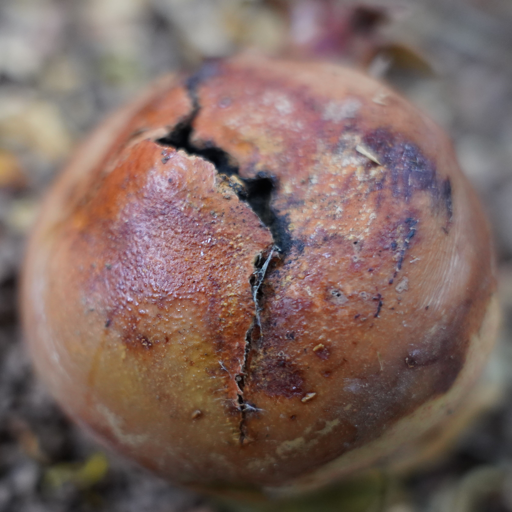
Label: Ectomyelois ceratoniae